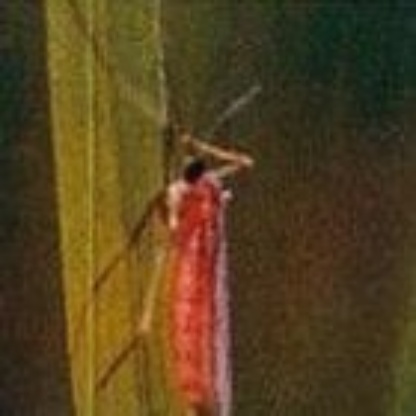
Nhãn: Sâu năn ( Muỗi hành )(Rice Gall Midge)